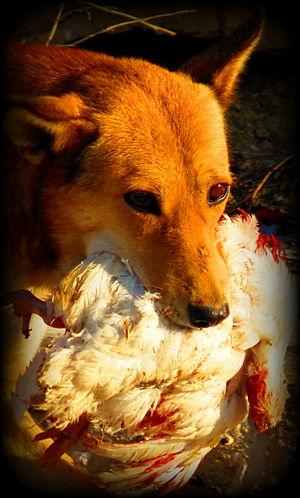
Un chien errant est un chien qui vit sans entrave ni domicile parce qu'il n'appartient à personne ou parce que le lien avec son maître est cassé, par fugue ou abandon ou parce que son maître est décédé. En Occident, le chien errant est en général rapidement sorti de son état de vagabond, soit par un humain de rencontre qui le recueille et l'adopte, soit par des spécialistes chargés de la capture des animaux errants et de leur prise en charge ultérieure, mais les chiens errants depuis un certain temps se sont habitués, autant que faire se peut, à leur nouvelle vie. Leur comportement à l'égard de l'homme dépend pour une part du degré de dépendance alimentaire et des relations qu'ils ont pu entretenir individuellement lors des dépôts de nourriture qu'ils fréquentent.